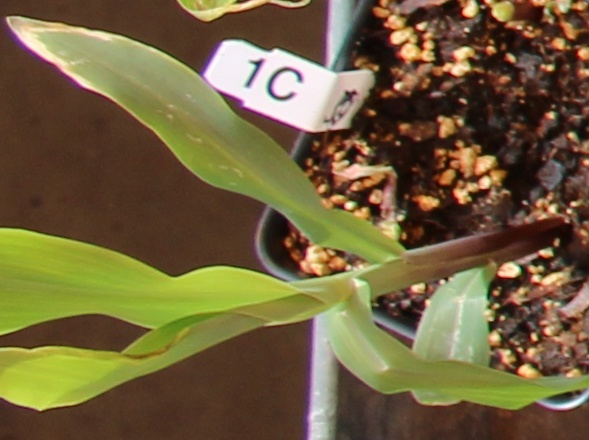
Label: Corn